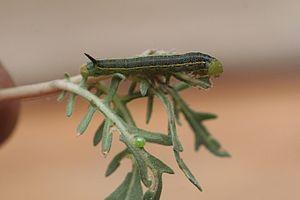
Le Sphinx orangé, Hyles lineata, aussi appelé Sphinx ligné, est une espèce de lépidoptères de la famille des Sphingidae, sous-famille des Macroglossinae, tribu des Macroglossini, sous-tribu Choerocampina, et du genre Hyles.